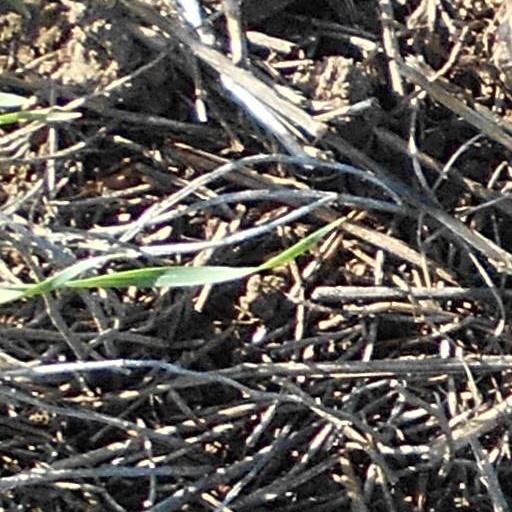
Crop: wheat